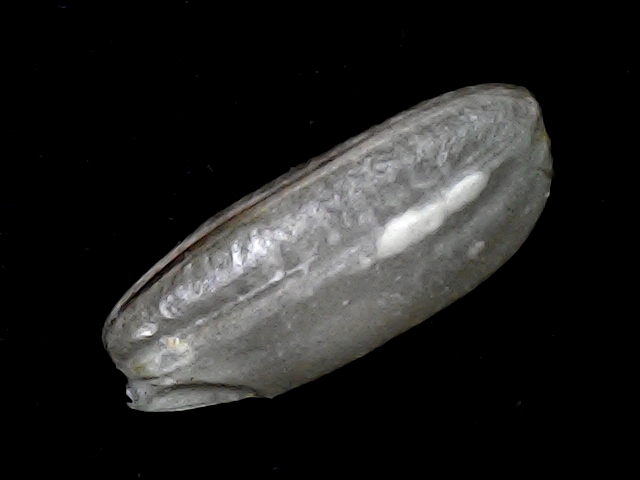
Rice variety: BD91